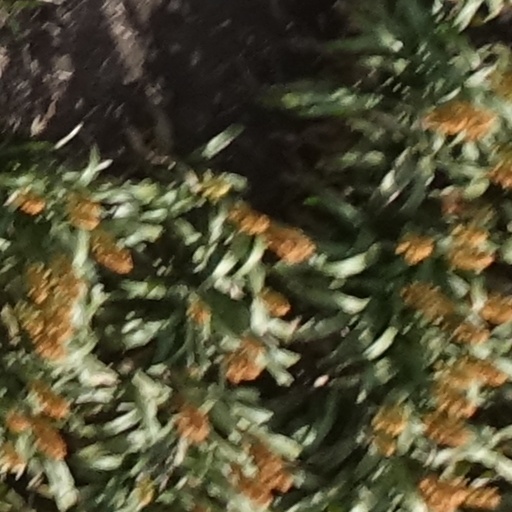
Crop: sorghum